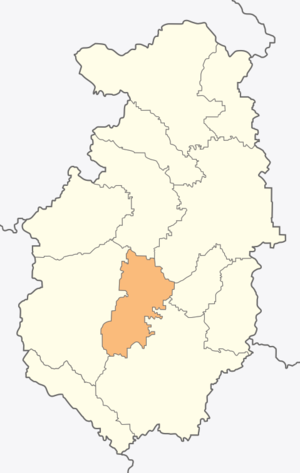
Rakitovo est une obchtina de l'oblast de Pazardjik en Bulgarie.